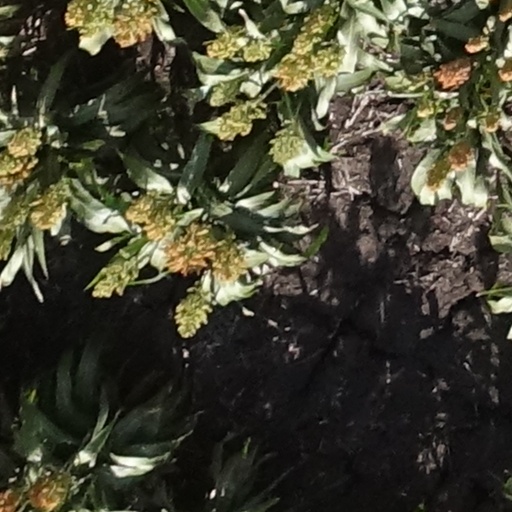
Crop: sorghum